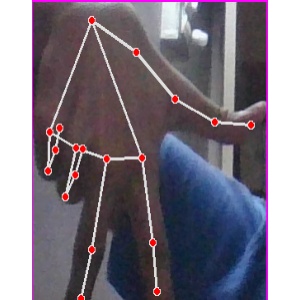
अक्षर: ग